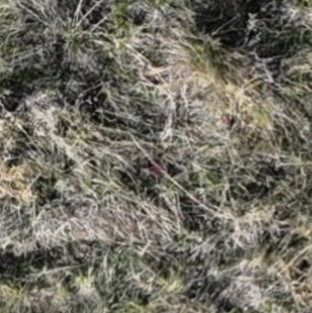
Month: october
Dye color: red
Dye concentration: high